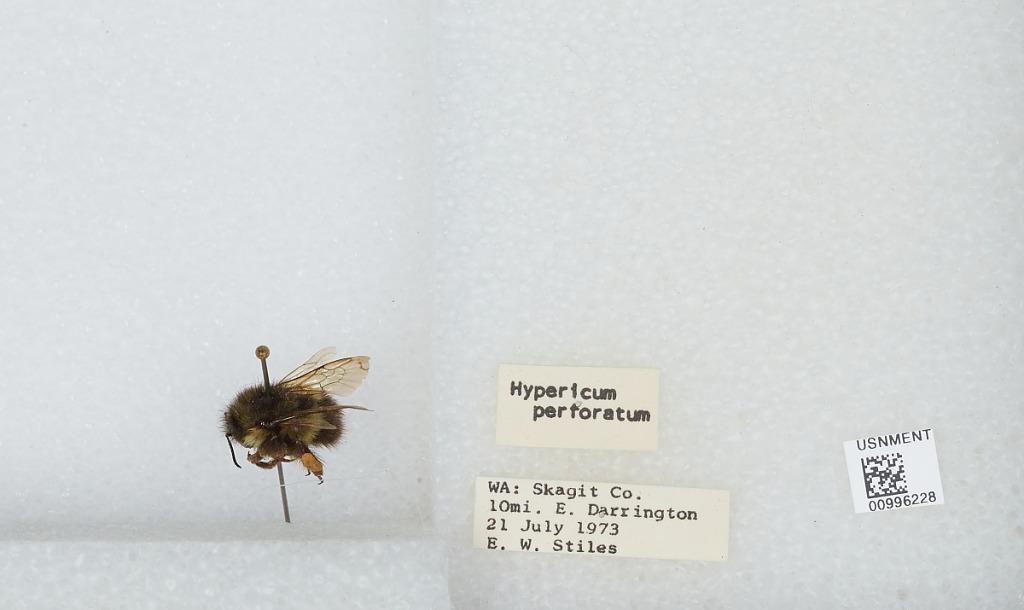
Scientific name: Bombus (Pyrobombus) flavifrons Cresson
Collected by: E. Stiles
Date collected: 1973-7-21
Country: United States
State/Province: Washington
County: Skagit
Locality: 10 miles east of Darrington
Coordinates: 48.2517, -121.384